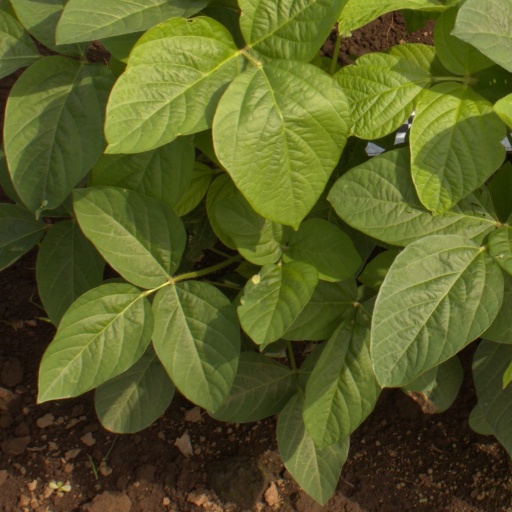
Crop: soybean